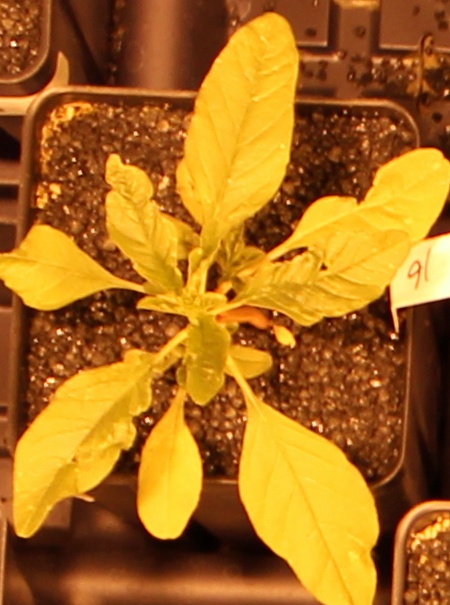
Label: Waterhemp